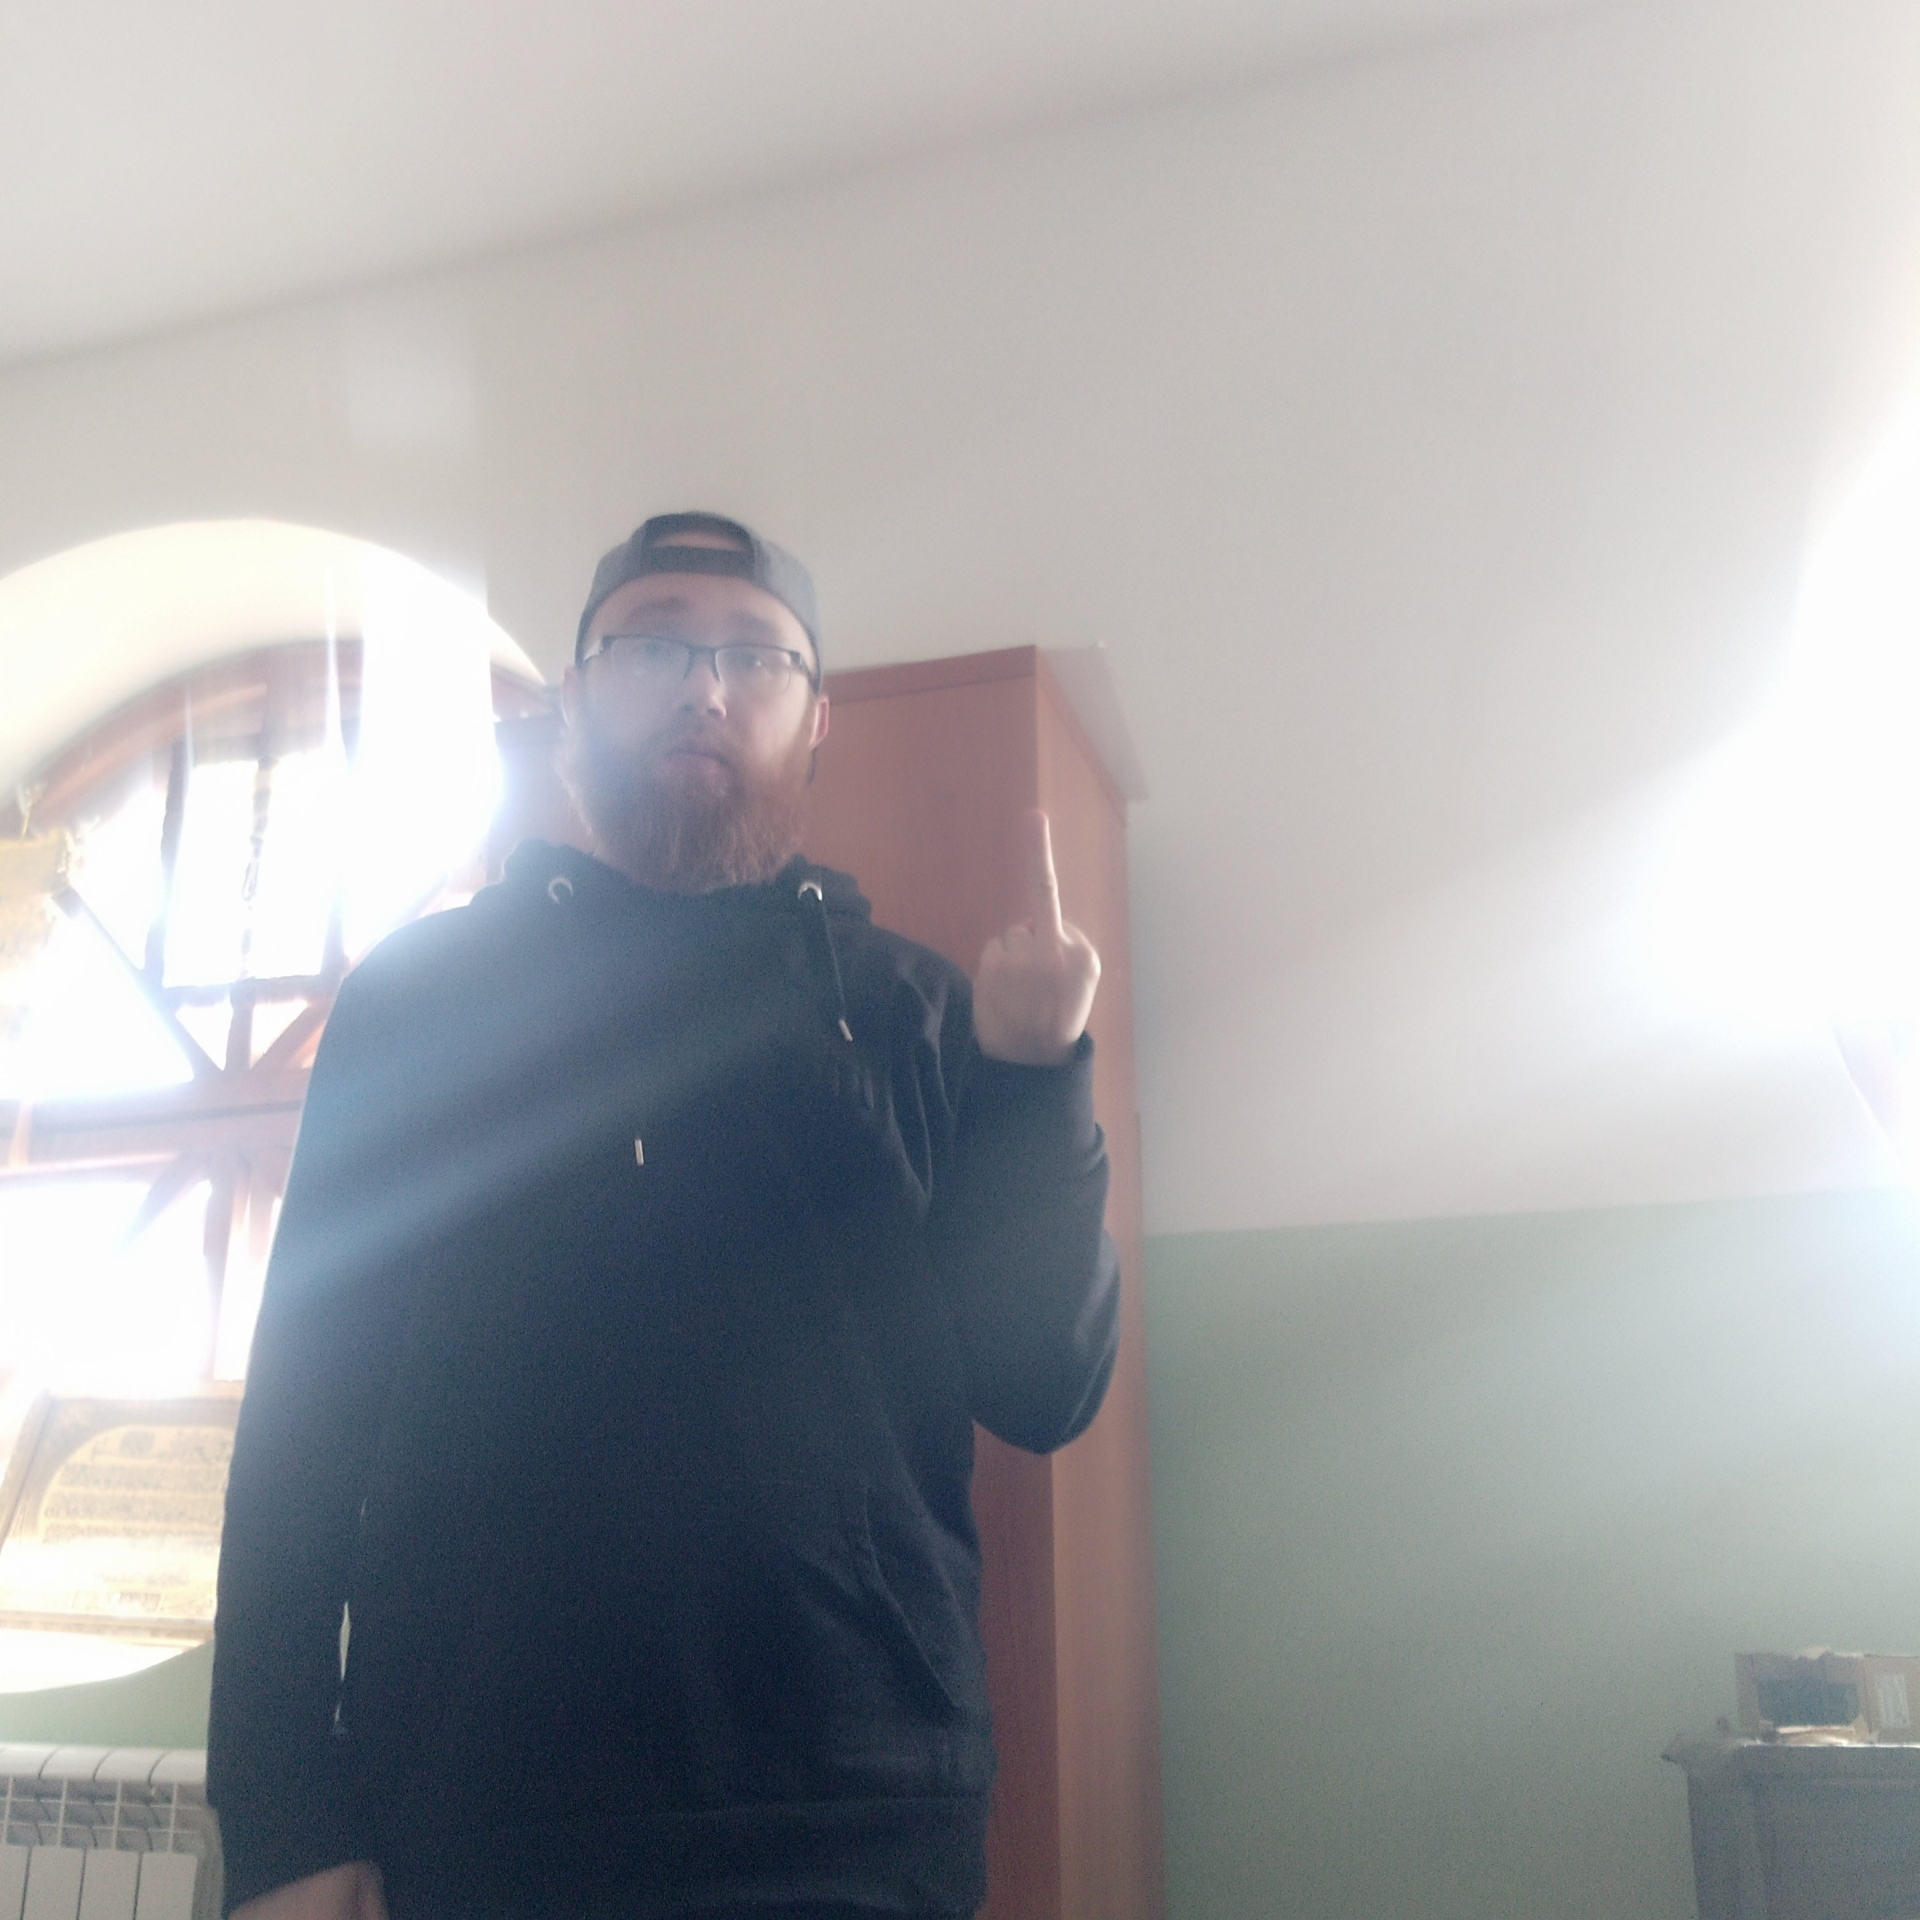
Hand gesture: middle_finger